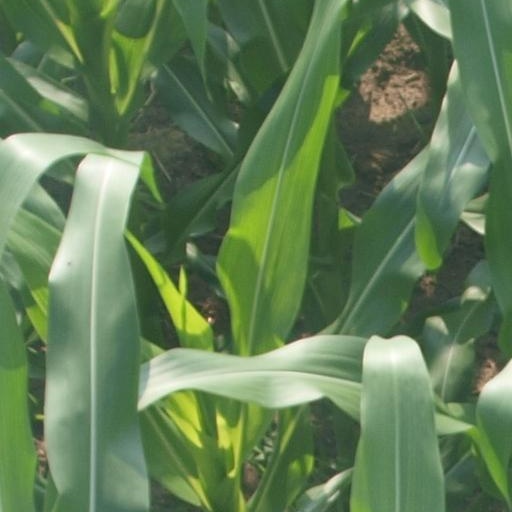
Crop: maize; corn